Robert F. Kennedy 1968 presidential campaign

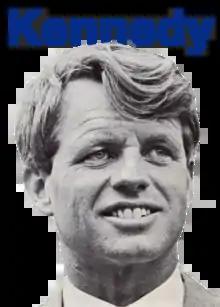
Campaign poster

In August, Kennedy made up his mind to run for the United States Senate from New York; defeating Republican incumbent Kenneth Keating who attempted to portray Kennedy as a "carpetbagger" from Massachusetts. His opponents accused Kennedy of merely using the state as a convenient launching‐pad for the presidency. In an interview with PBS, political journalist Midge Decter stated that "nobody, for one minute, expected that he was going into the Senate to stay there. It was understood that it was the next move on the way to reclaiming what was rightfully the Kennedys, namely, the White House."